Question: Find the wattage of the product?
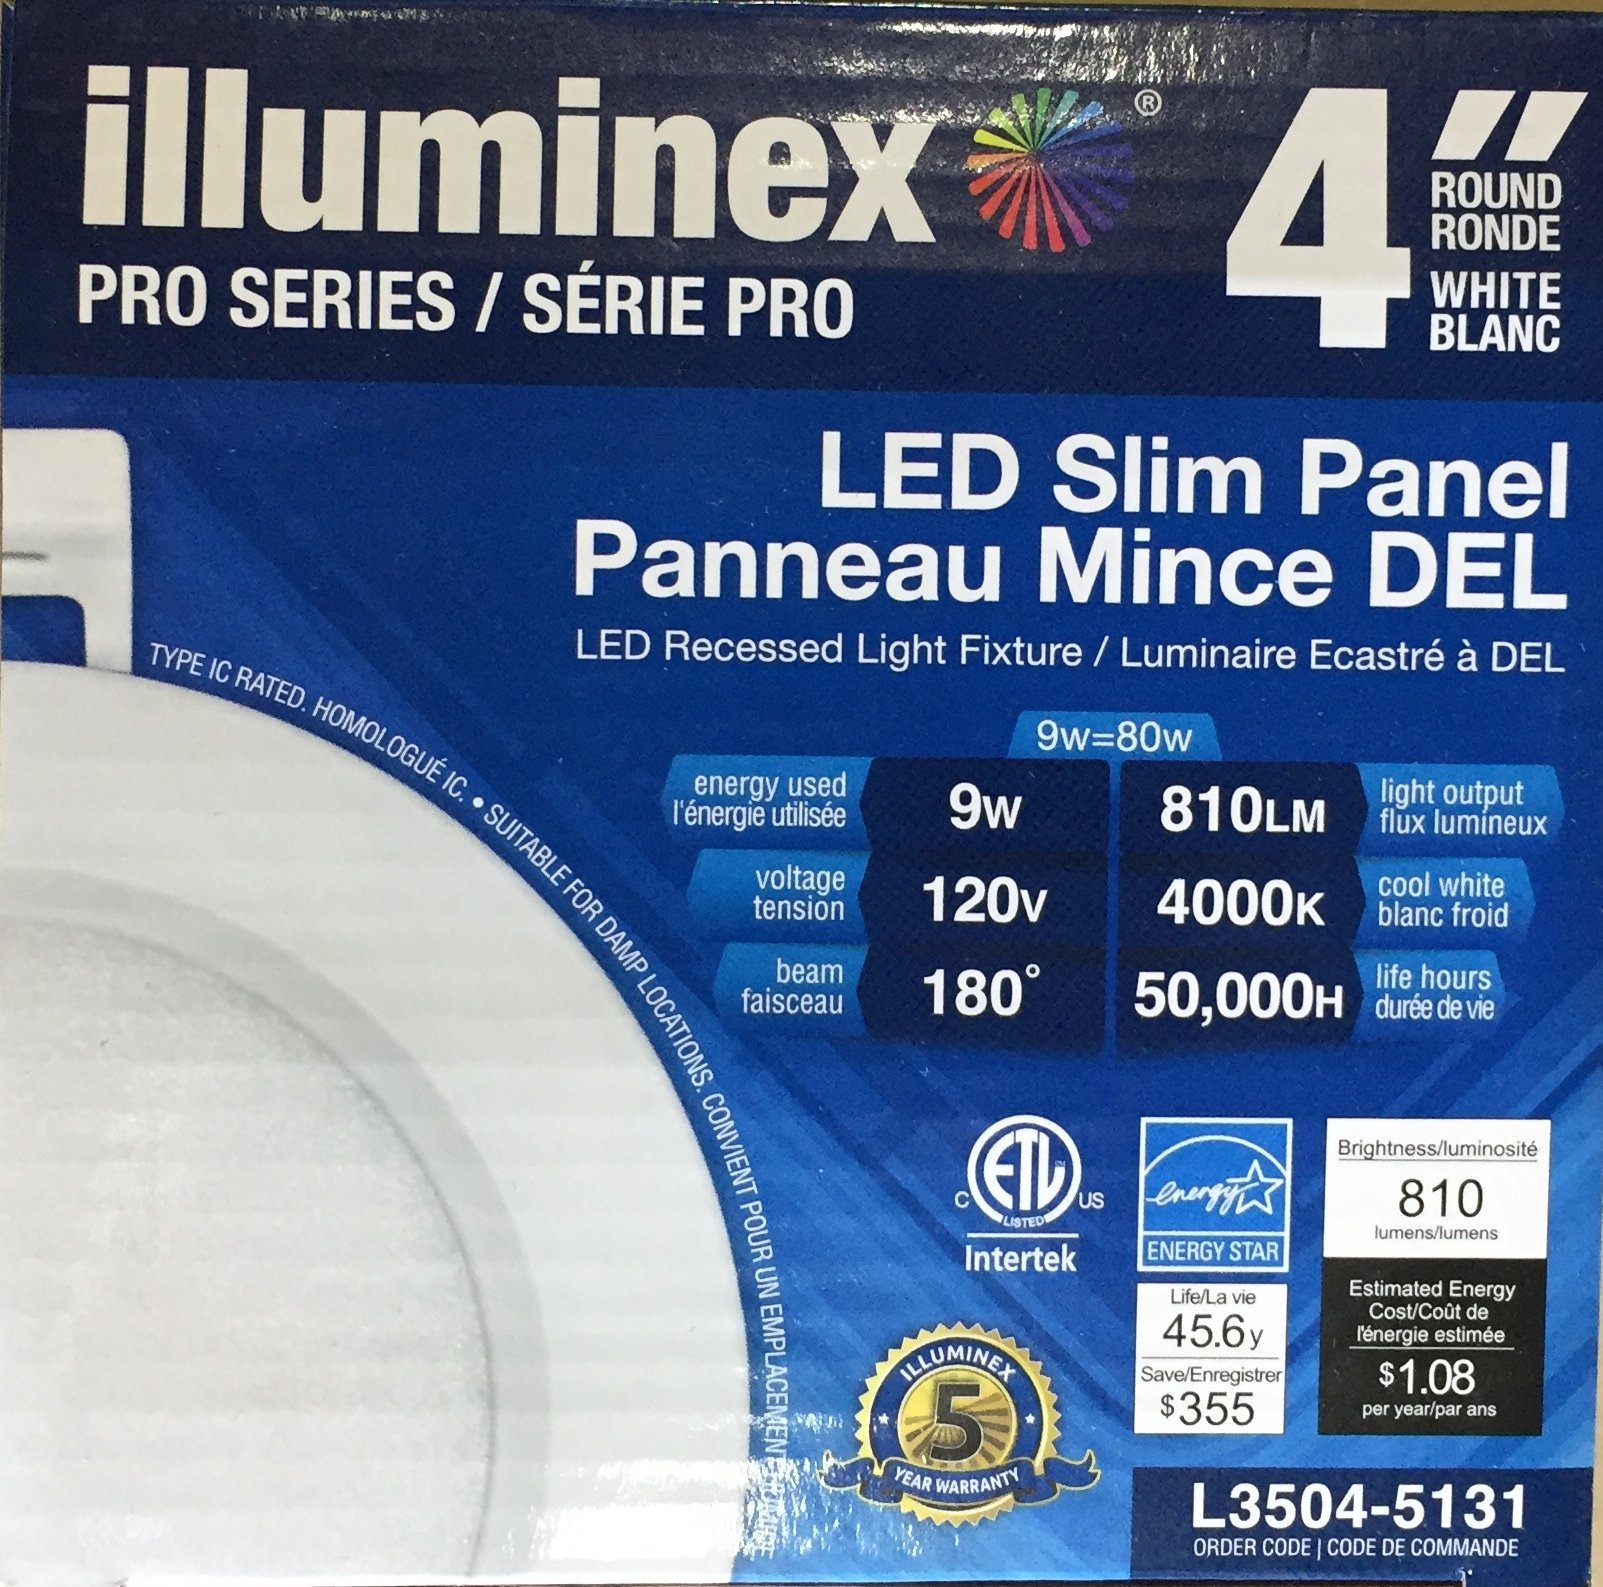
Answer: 9.0 watt